Baltimore

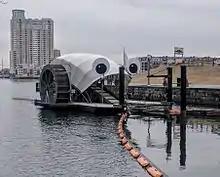
The "Mr. Trash Wheel" trash interceptor at the mouth of the Jones Falls River in Baltimore's Inner Harbor

Baltimore has a higher-than-average percentage of households without a car. In 2015, 30.7 percent of Baltimore households lacked a car, which decreased slightly to 28.9 percent in 2016. The national average was 8.7 percent in 2016. Baltimore averaged 1.65 cars per household in 2016, compared to a national average of 1.8.